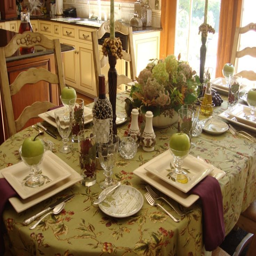
get a festive flair in your dining room with this year decorations